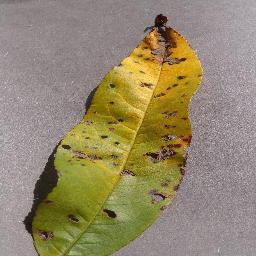
Label: Peach___Bacterial_spot